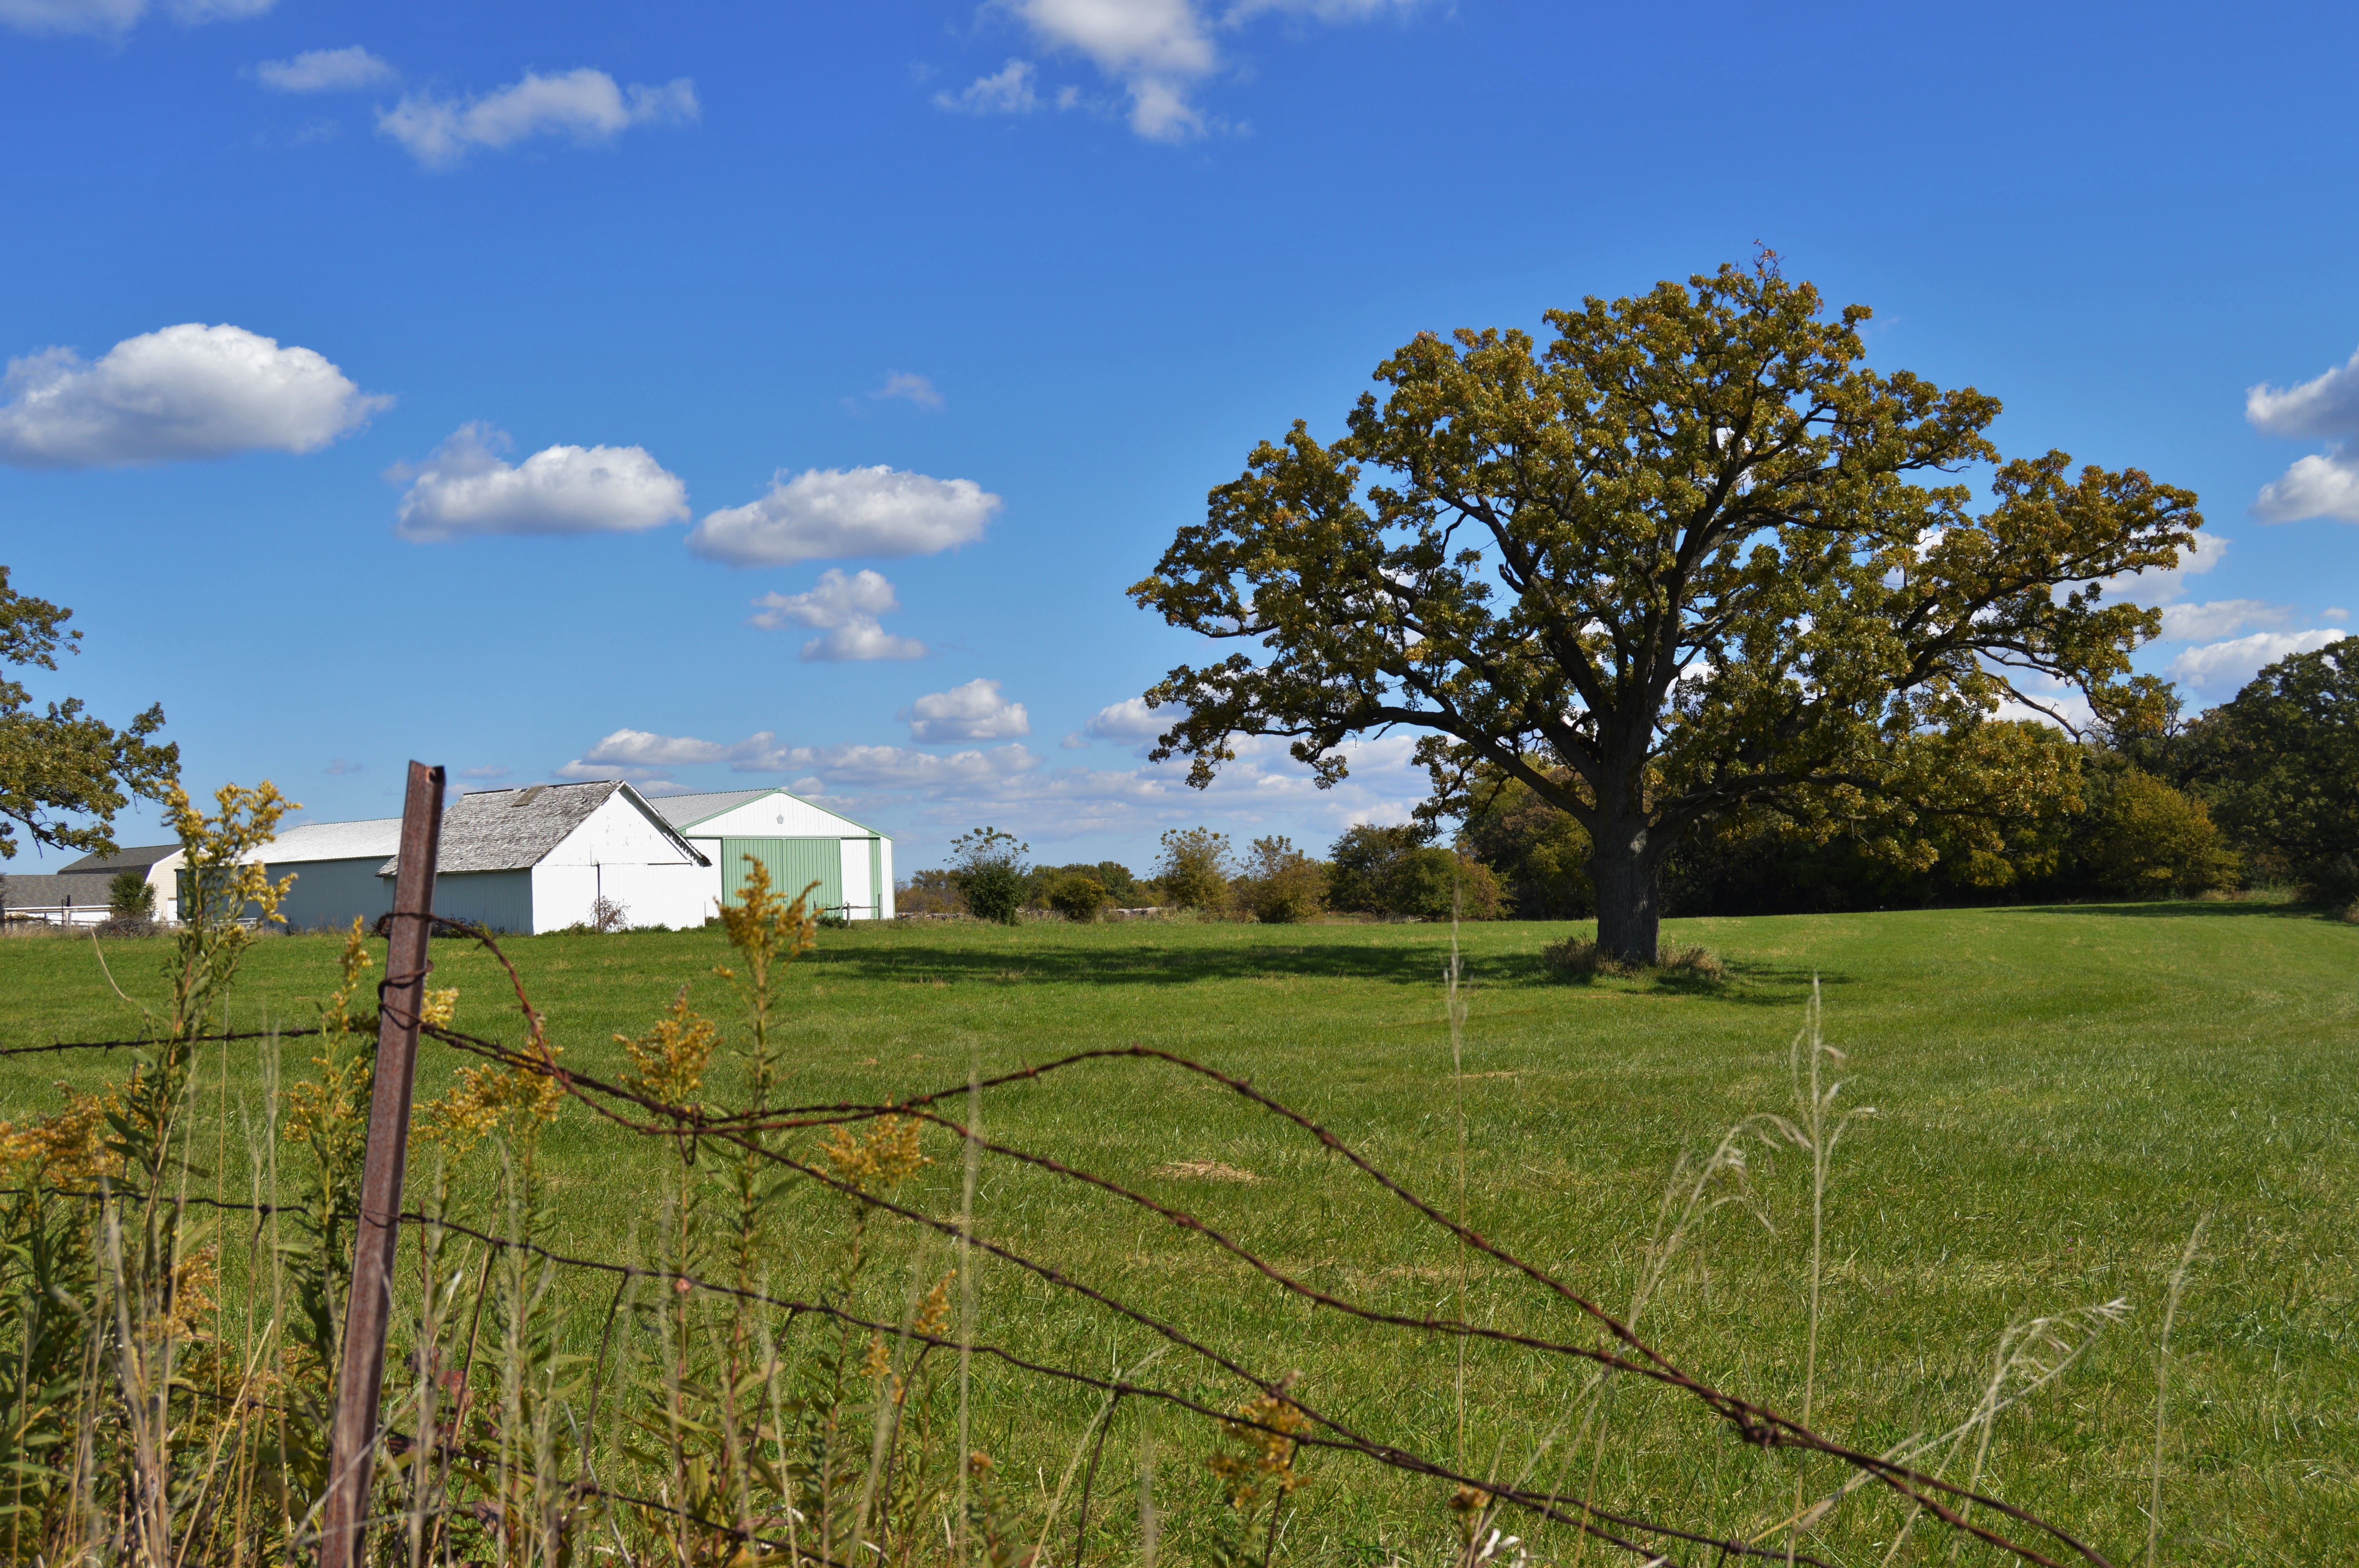
landscape, tree, grass, sky, field, farm, lawn, meadow, prairie, hill, flower, pasture, ranch, agriculture, plain, grassland, shrub, plantation, ecosystem, rural area, woody plant